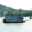
Label: ship